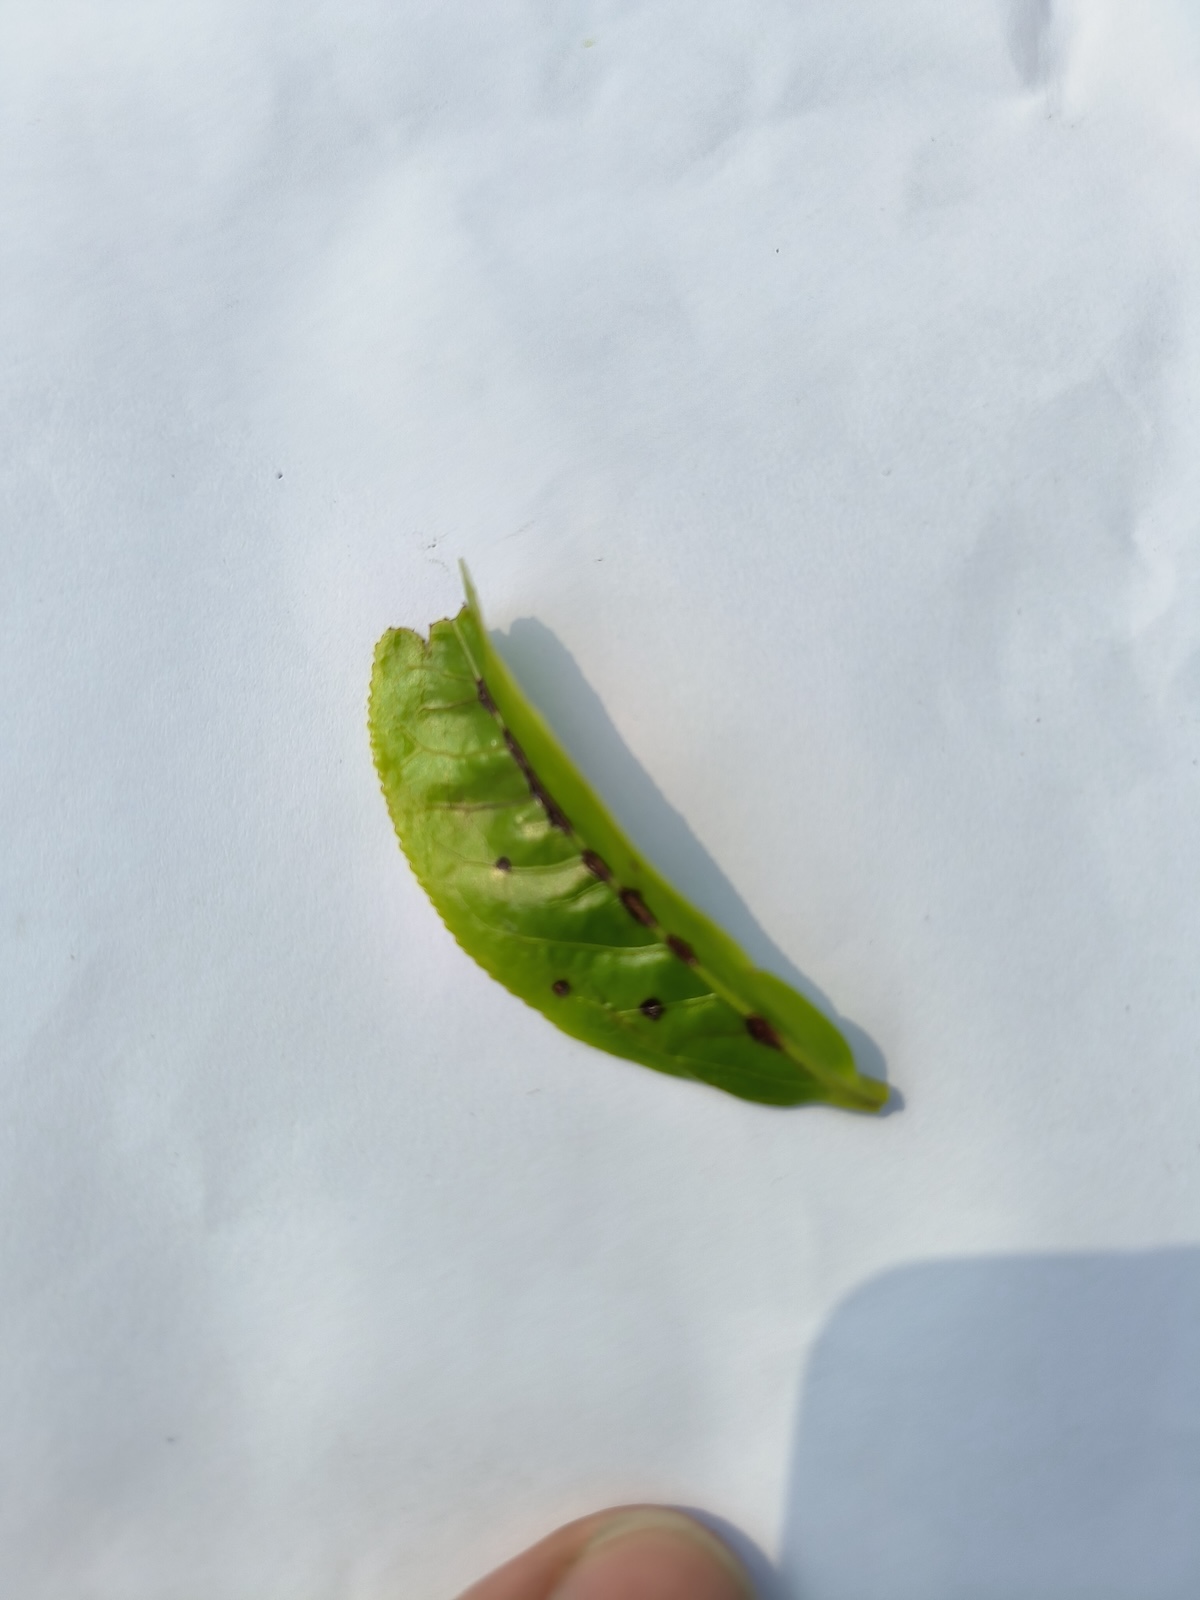
Label: Helopeltis